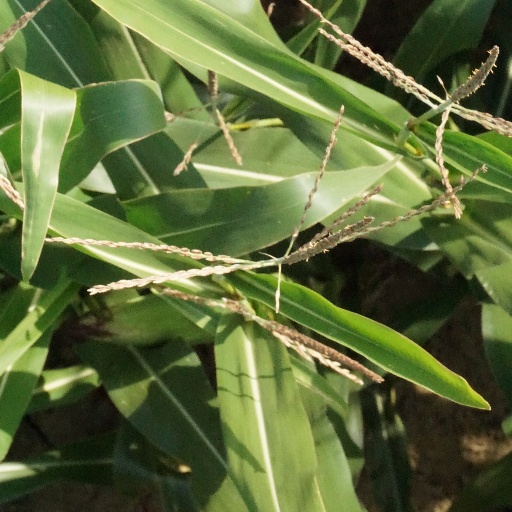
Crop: maize; corn